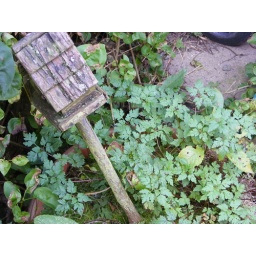
the garden funny kind of bird house like only spiders or in it